Rick Goings

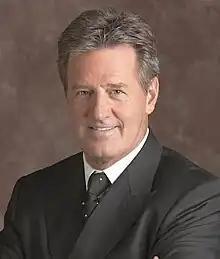

Rick Goings (born Everett Vernon Goings; October 13, 1945) is Chairman Emeritus of Tupperware Brands. He served as a petty officer in the United States Navy during the Vietnam era. Following this, he founded the fire detector distributor Dynamics, Inc. After his sale of the company, he worked in various positions with Avon, including president of Avon USA. In 1992 he joined Tupperware Worldwide as the CEO.